Arvin High School

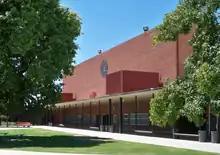
Arvin High Gym

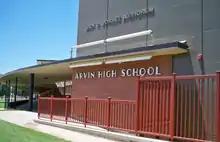
AHS Jack O Schulze Auditorium

The school band became known as the Arvin High Crimson Bear Brigade in 1979. The Crimson Bear Brigade performed at the opening ceremonies for the baseball portion of the 1984 Summer Olympics in Los Angeles, California.